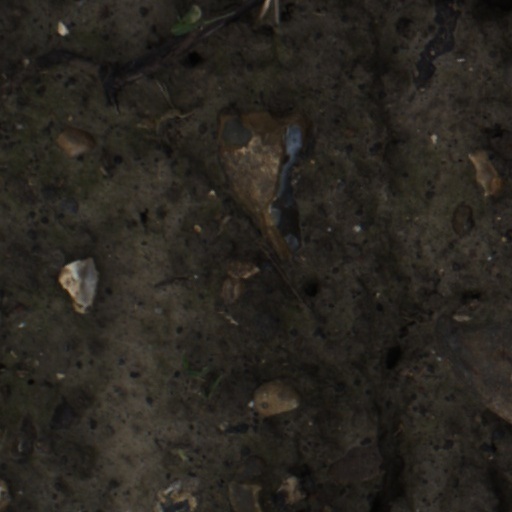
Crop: wheat